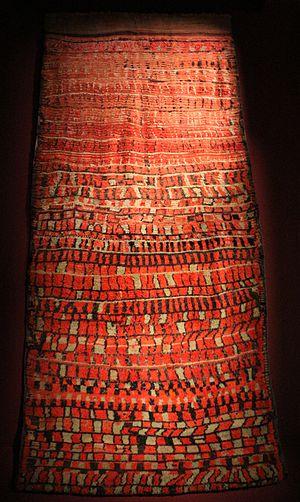
Les Aït Seghrouchen, que l'on trouve parfois orthographié dans la littérature coloniale sous la forme Aït Serhrouchen, sont une tribu berbère zénète du Moyen Atlas marocain. Le parler local, appelé Taseghrouchnit, est un parler zénète qui est néanmoins intelligible avec les parlers voisins du Moyen-Atlas.